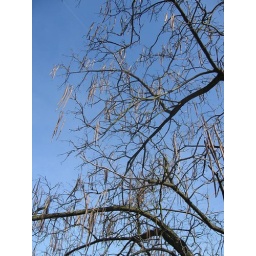
tree by the river